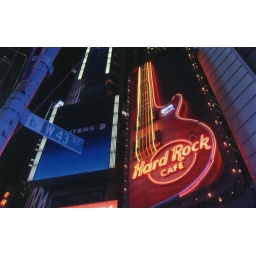
hard rock cafe sign in times square, nyc